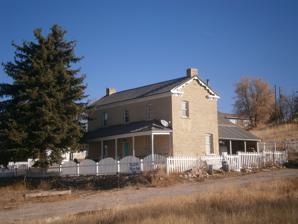
Building: Jabez Faux House and Barn
Country: United States of America
Year built: 1867
United States historic place Jabez Faux House And Barn U.S. National Register of Historic Places Show map of Utah Show map of the United States Location UT 132, Moroni, Utah Coordinates 39°31′35″N 111°35′24″W / 39.52639°N 111.59000°W / 39.52639; -111.59000 Area less than one acre Built 1867 NRHP reference No. 76001835 Added to NRHP November 7, 1976 The Jabez Faux House and Barn is a historic two-story house and a barn in Moroni, Utah . It was built in 1867 by Jabez Faux (b.1837), an immigrant from Yorkshire , England who converted to the Church of Jesus Christ of Latter-day Saints and settled in Moroni in 1860. He built a dugout, then later a log cabin, then eventually this house in which he lived for more than 55 years.  Faux was a blacksmith and a farmer, and he served on the board of the Moroni Cooperative Mercantile Institution. The house was deemed significant "as an excellent example of one of the first brick pioneer homes constructed in the Sanpete Valley. It is also important as the home of one of the community's leaders of Moroni." The house was vacant from 1950 to 1970, when it was purchased and renovated by Wilsford Clark. It has been listed on the National Register of Historic Places since November 7, 1976. It is the first house south of N. 80 Street, on the east side of Utah State Route 132 (also known as N. Ducksprings Rd. and as N. 325 West St.). References